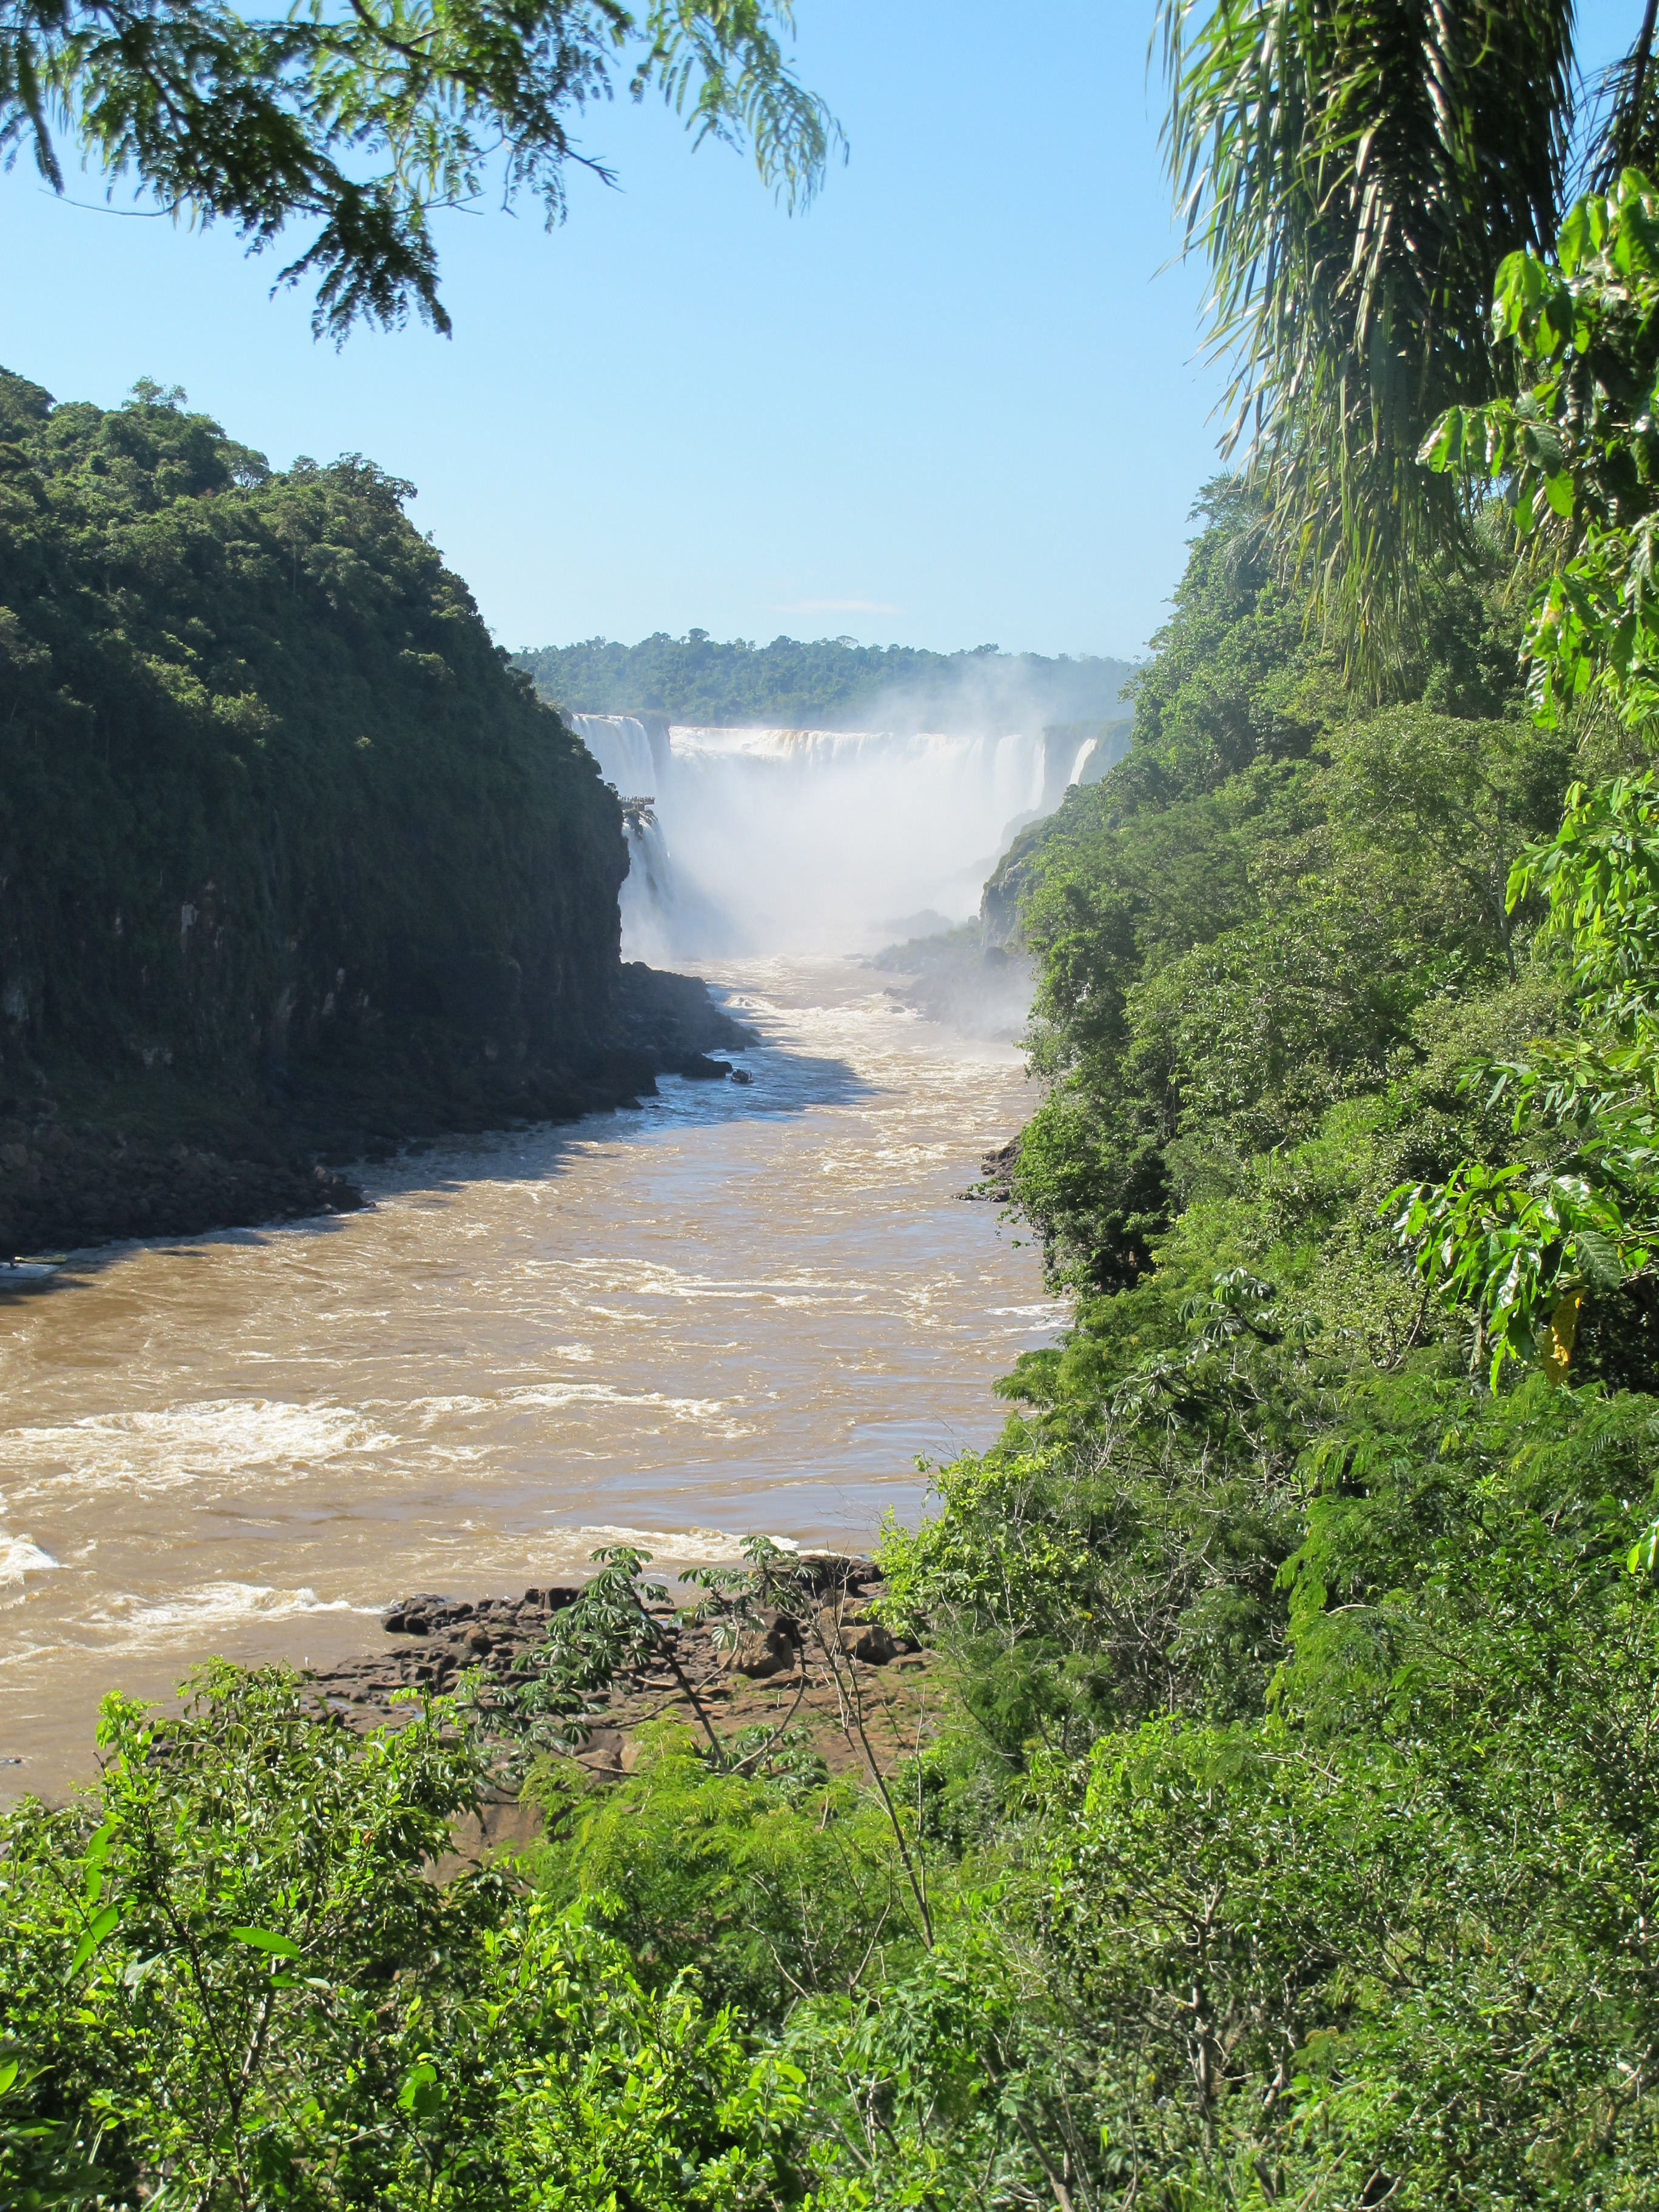
sea, coast, water, nature, forest, waterfall, mountain, fog, lake, river, travel, cliff, environment, stream, flow, cascade, jungle, scenic, natural, scenery, rocky, gorge, tourism, terrain, body of water, vegetation, rainforest, waterfalls, argentina, misiones, tropics, water feature, geographical feature